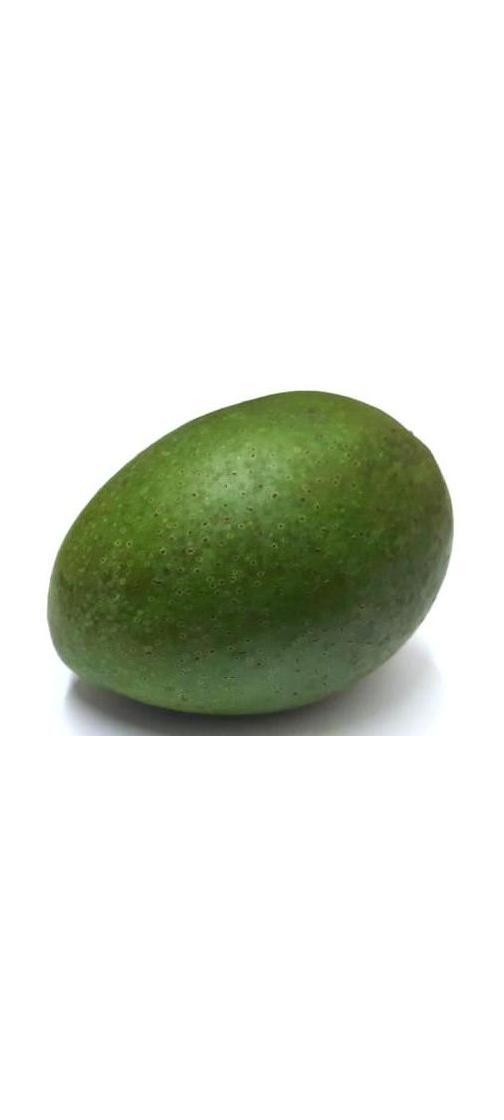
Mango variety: Ashshina Zhinuk